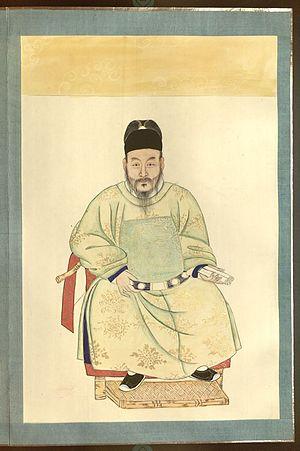
Mu Zeng, né le 19 septembre 1587, décédé le 9 septembre 1646, est un tusi naxi de la province du Yunnan. Il est également appelé A-chai A-ssu, qui est son nom naxi. Il dirigea à Lijiang entre 1600 et 1620. son père était Mu Qing, et sa mère Ashijia. il fut intronisé à l'âge de 11 ans. Il a écrit de nombreuses anthologies.